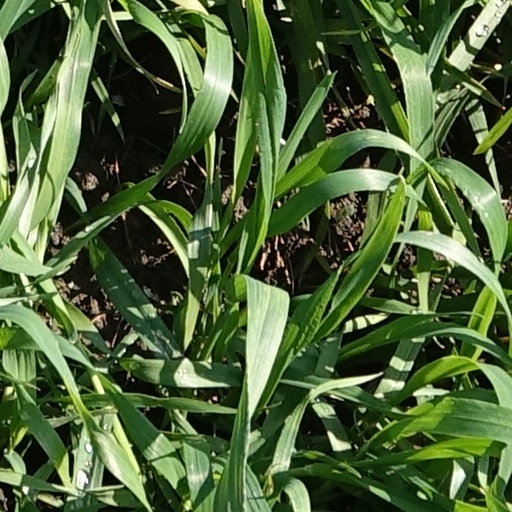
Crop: wheat